Operation Grapple

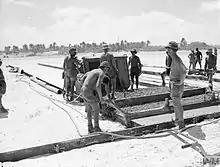
Royal Engineers construct the airfield runway.

The main camp consisted of over 700 tents and marquees, along with of hutted accommodation. The airbase was ready to accommodate the Valiants and their crews by March 1957. The port was managed by 51 Port Detachment. No. 504 Postal Unit, which had a detachment at Hickam Air Force Base, a USAF base in the American Territory of Hawaii, handled the receipt and despatch of mail, while No. 2 Special Air Formation Signal Troop provided communications support. The Royal Army Service Corps provided a butchery, a bakery and a laundry. They also operated DUKWs, which worked alongside the LCMs.